Fighter (2024 film)

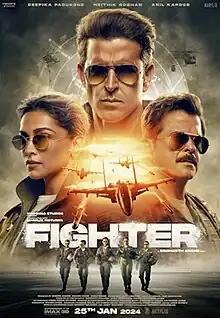
Theatrical release poster

Fighter is a 2024 Indian Hindi-language aerial action film directed by Siddharth Anand, based on a story he wrote with Ramon Chibb. Produced by Viacom18 Studios and Marflix Pictures, it stars Hrithik Roshan, Deepika Padukone, and Anil Kapoor, while Karan Singh Grover, Akshay Oberoi and Rishabh Sawhney appear in supporting roles. The film is the first installment in a planned aerial action franchise.